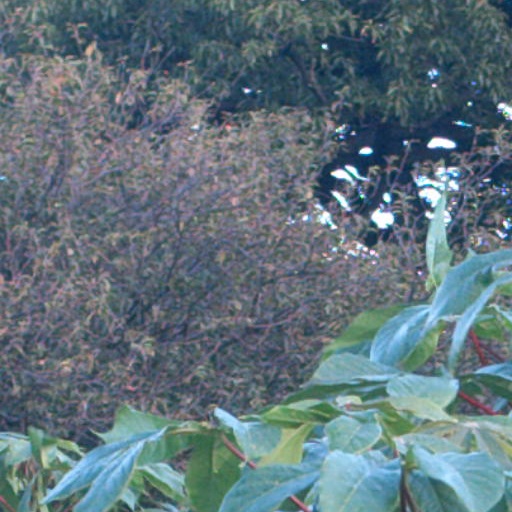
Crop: cassava